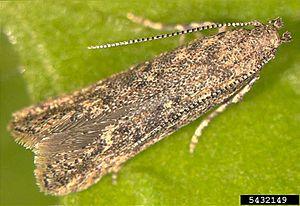
Tuta absoluta, mineuse sud-américaine de la tomate, adulte
La Mineuse sud-américaine de la tomate est une espèce d'insectes de l'ordre des lépidoptères, de la famille des Gelechiidae.